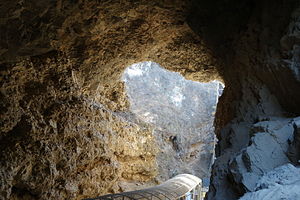
Zhoukoudian
"""Pigeon Hall"",  Pekingmenneskets findested"
Zhoukoudian er et hulesystem i Beijing i Kina, hvor der er gjort mange arkæologiske opdagelser: Det første eksemplar af Homo erectus, kaldet for Pekingmennesket samt knogler fra den store forhistoriske hyæne Pachycrocuta brevirostris. Området er af UNESCO udpeget til verdensarvsområde